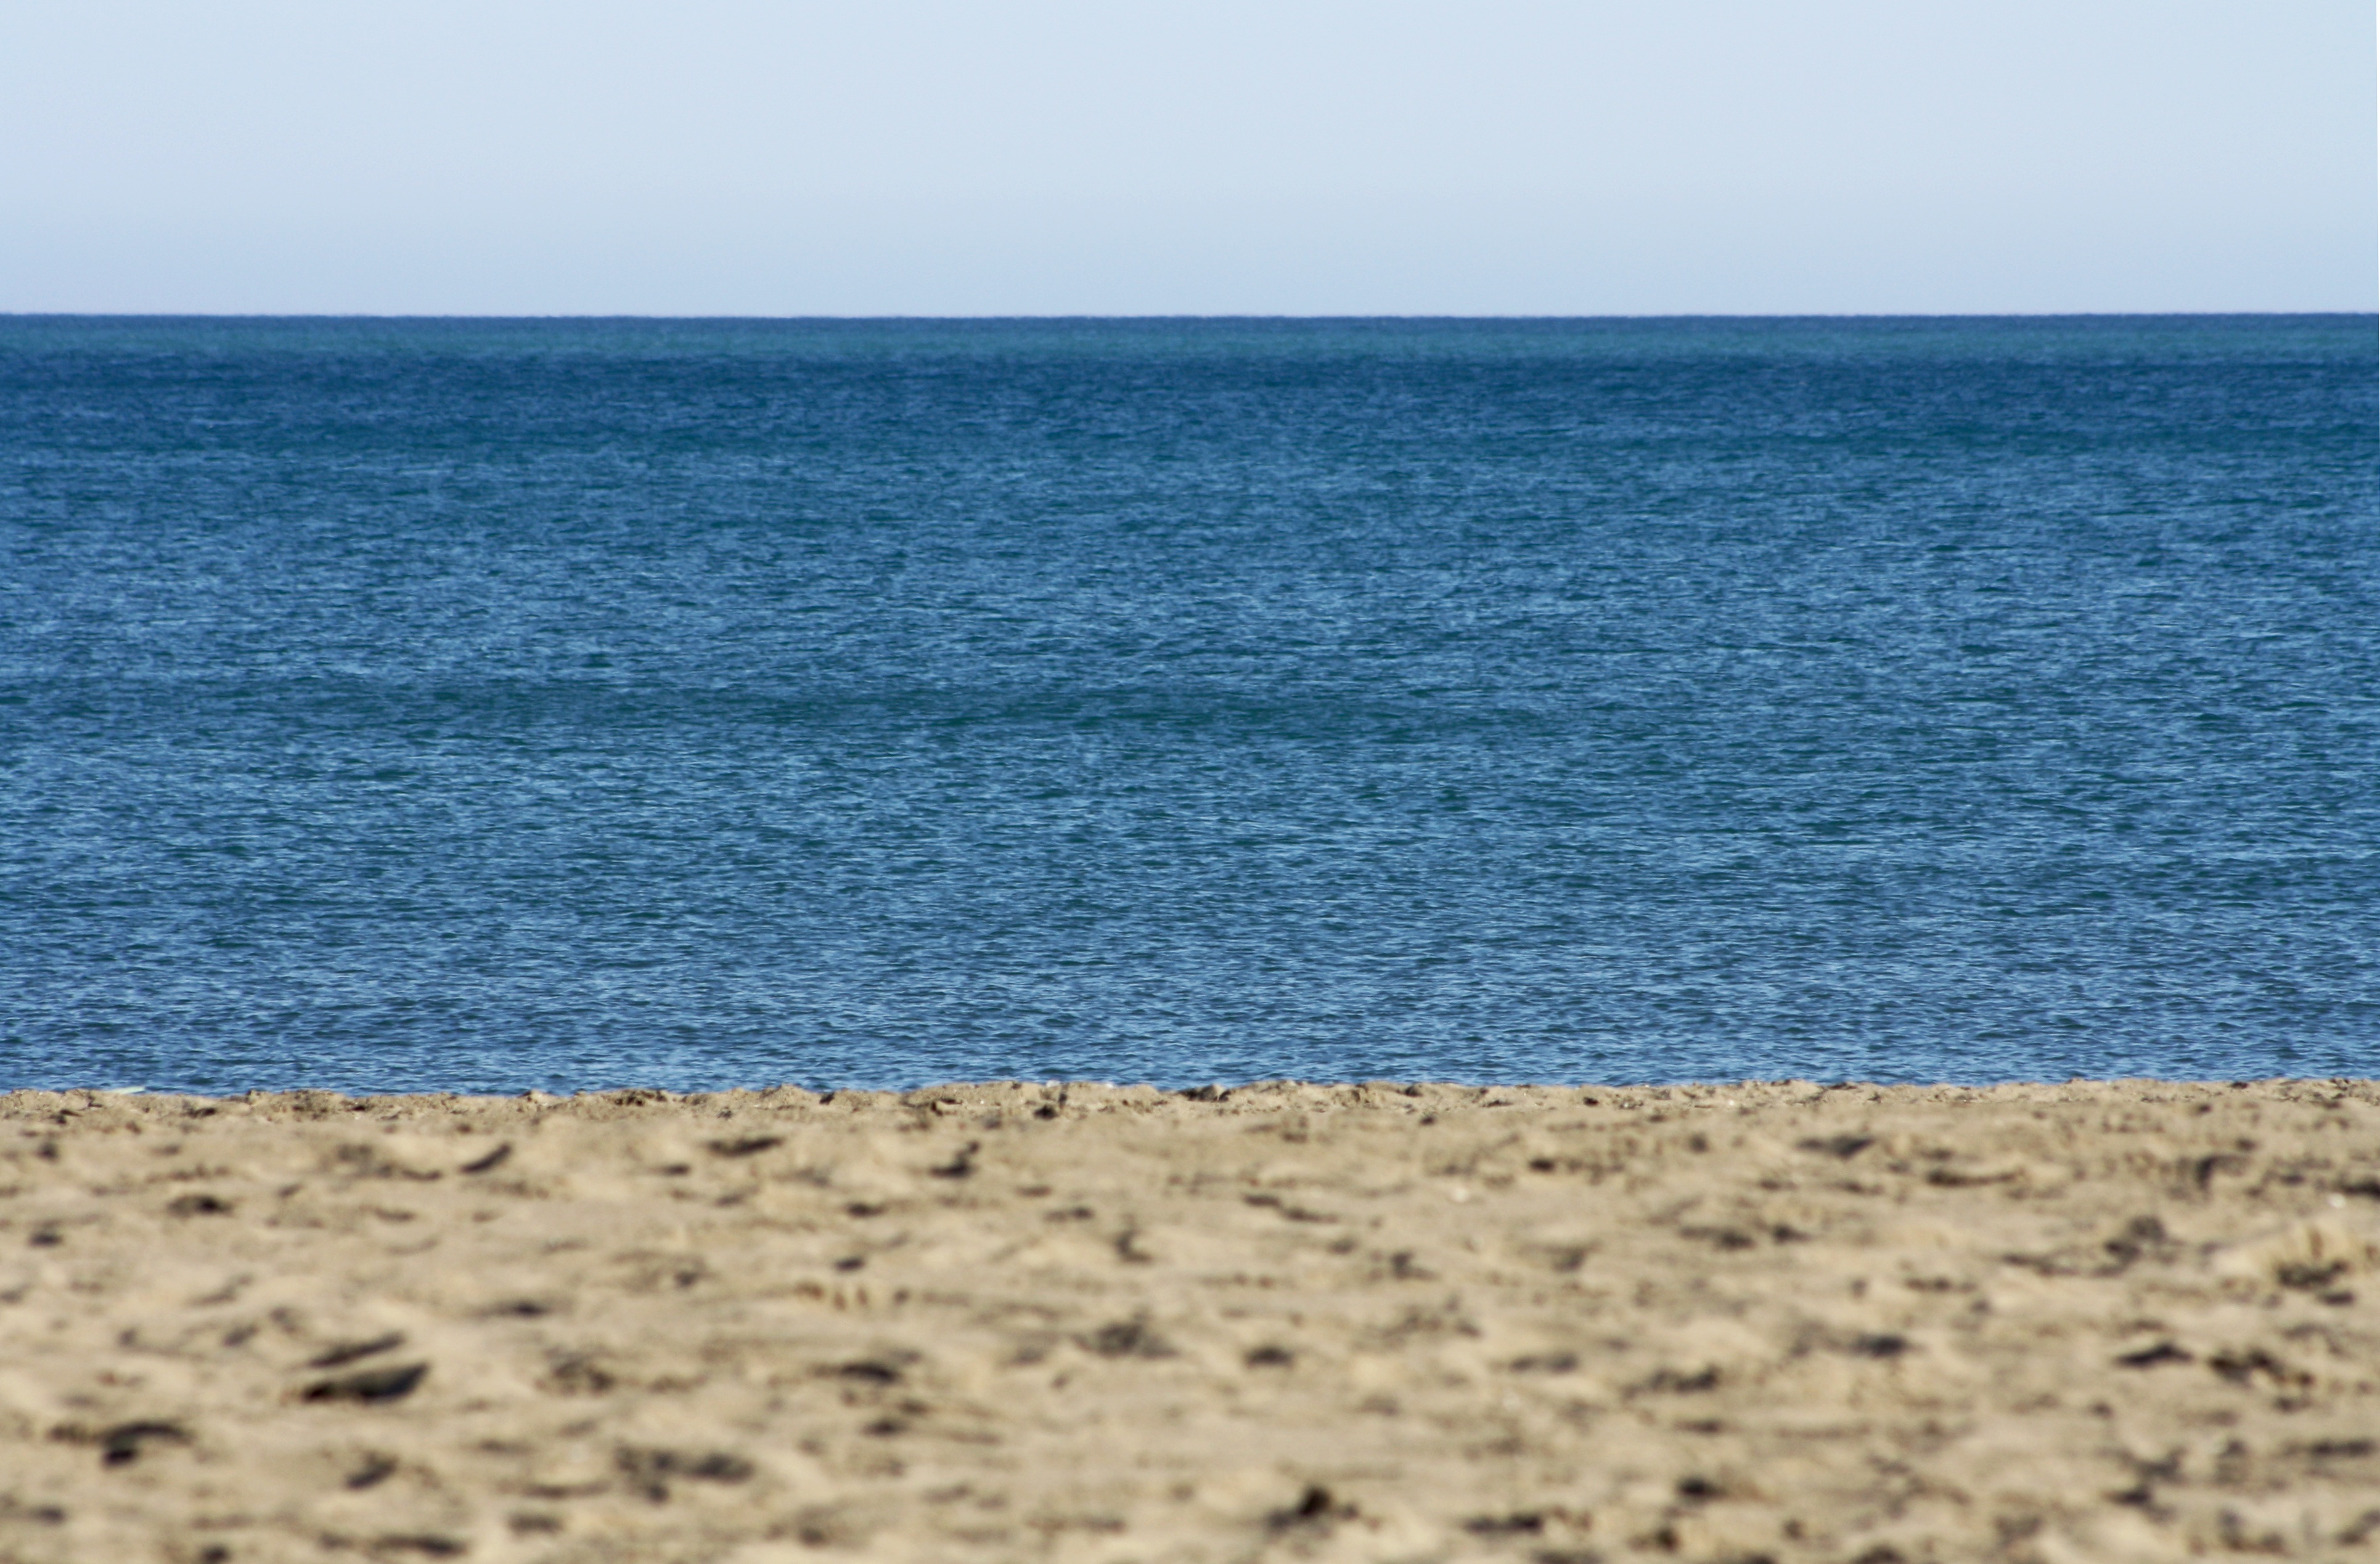
beach, sea, coast, sand, ocean, horizon, sky, shore, wave, material, body of water, deserted, costa, cape, coastal landscape, praia mansa, wind wave